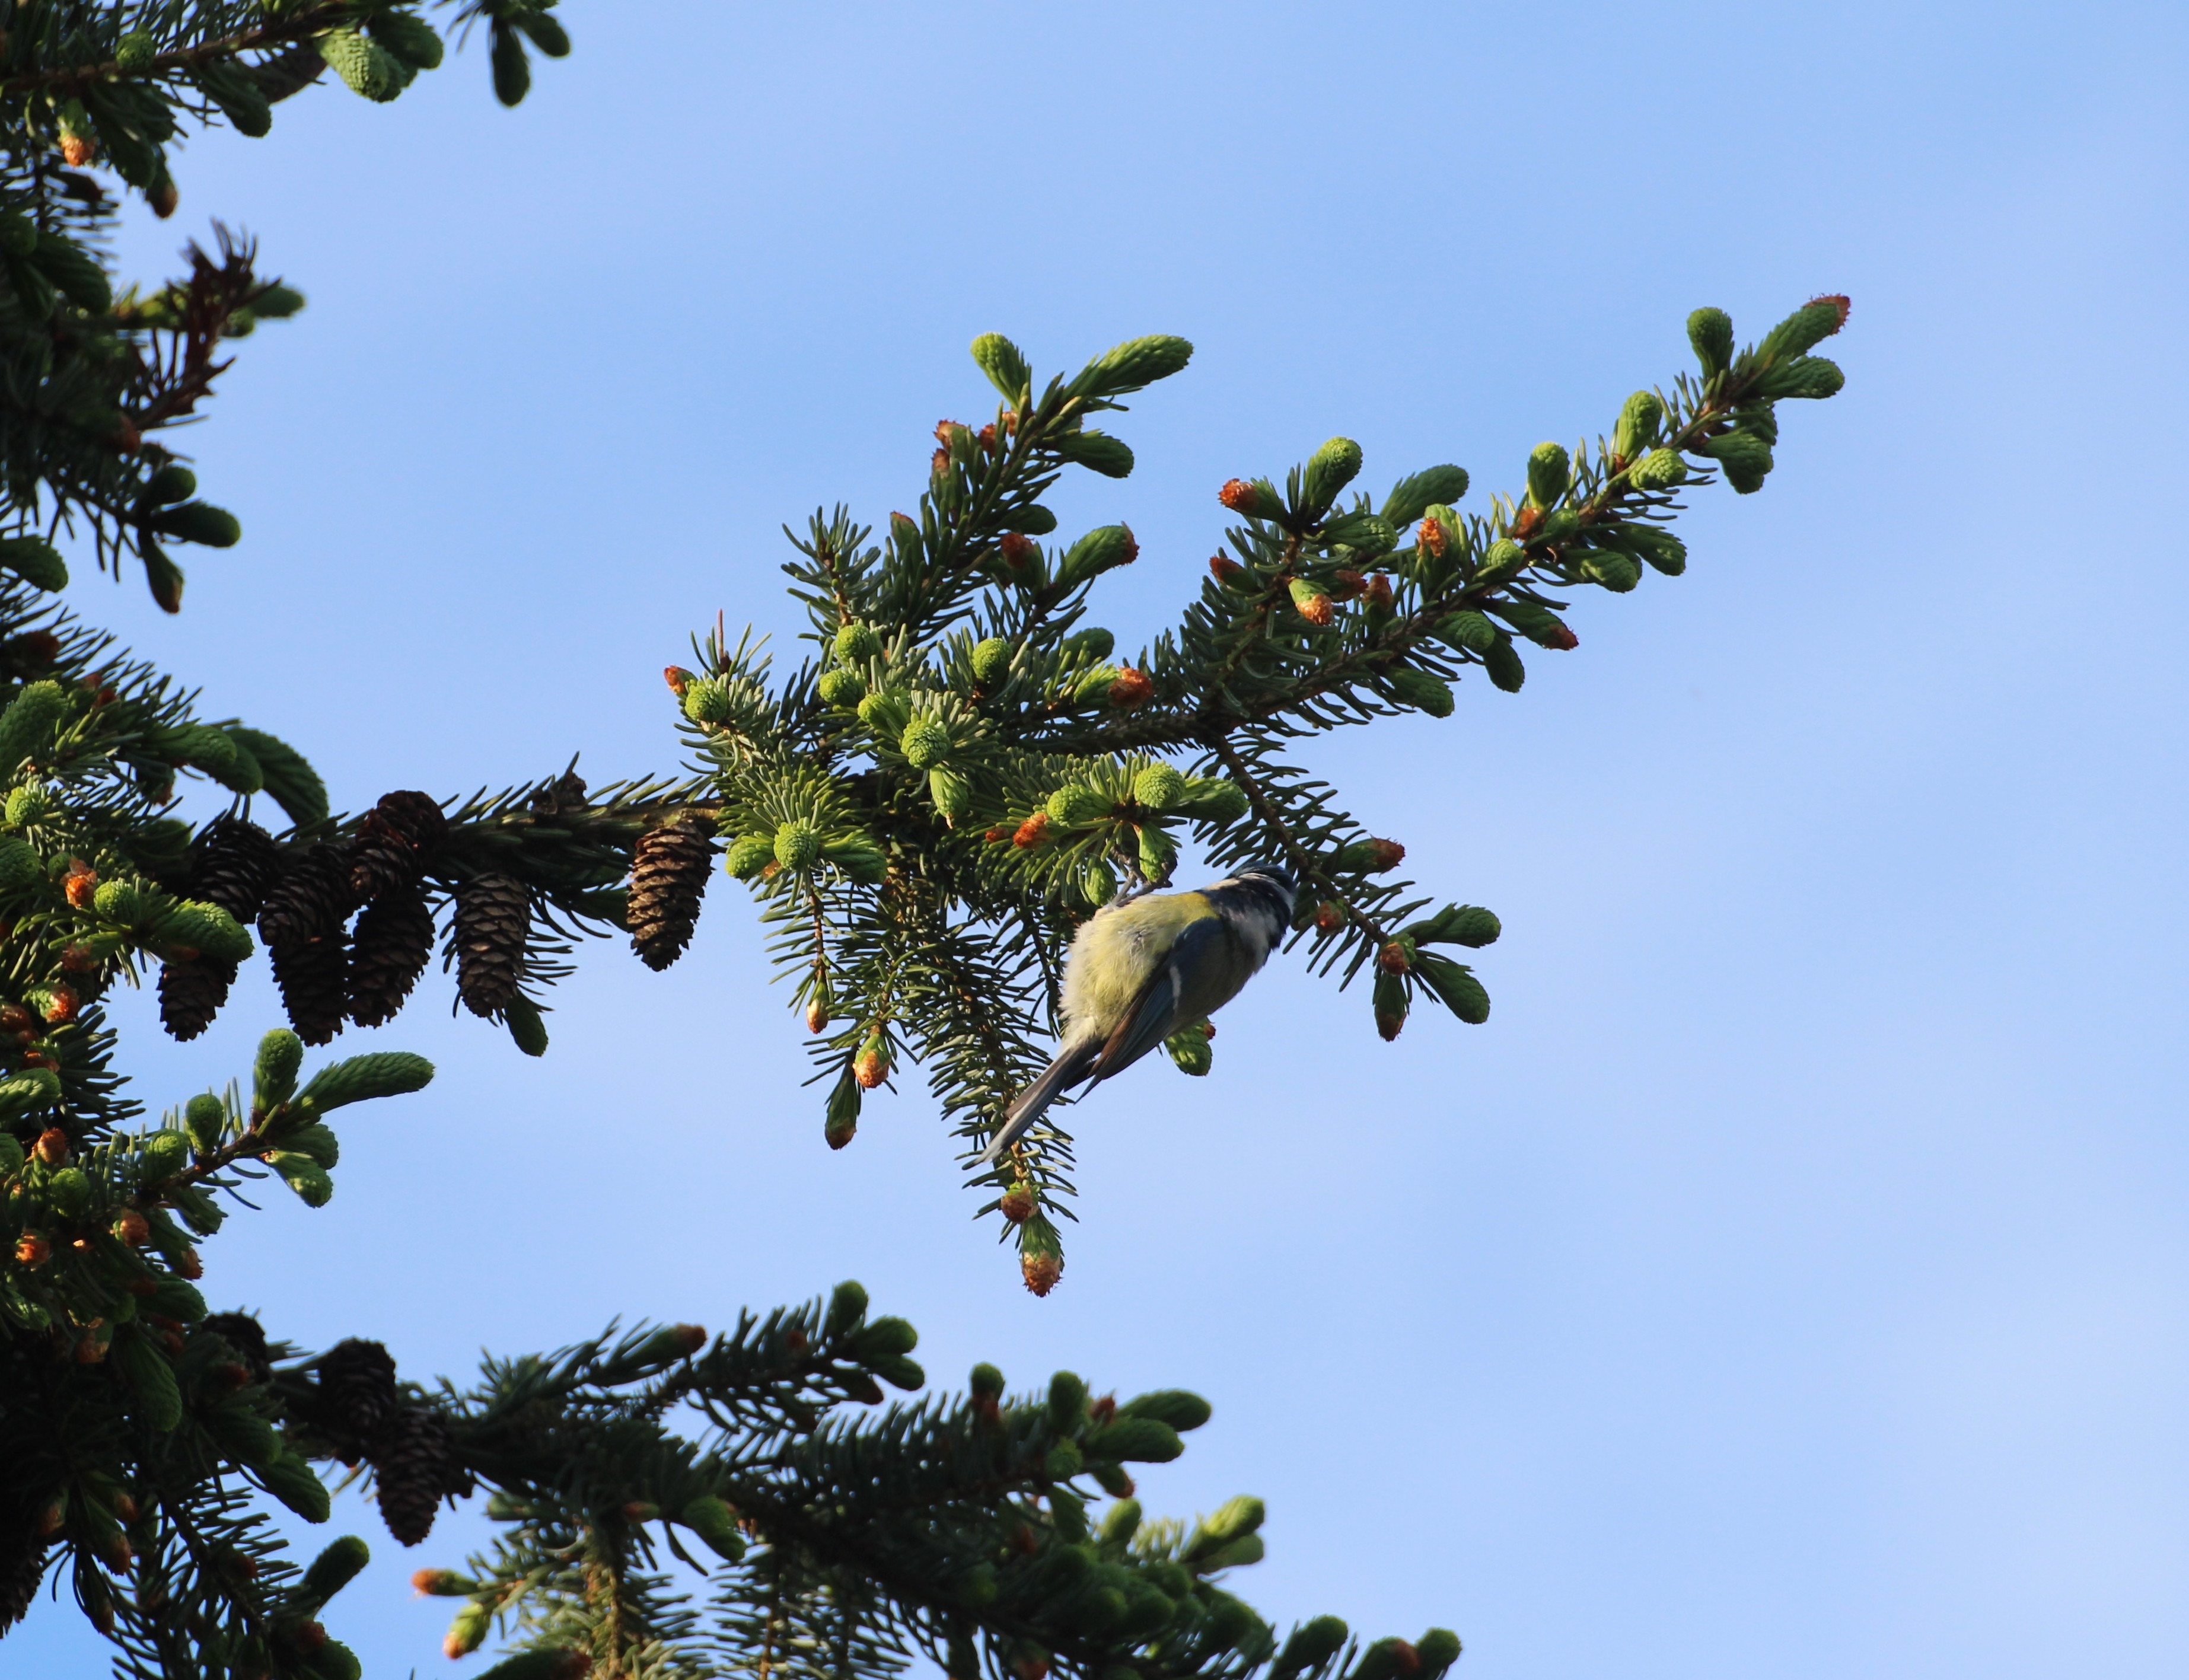
tree, nature, branch, bird, plant, sky, leaf, flower, green, jungle, botany, flora, birds, vegetation, shrub, rainforest, sparrow, tropics, ecosystem, sperling, flowering plant, woody plant, land plant, arecales